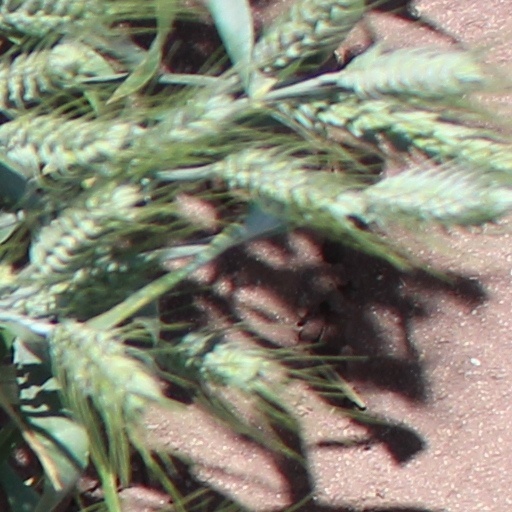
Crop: wheat